Maid café

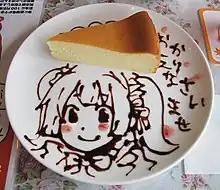
Example of cheesecake served at a maid cafe

There are many rituals and additional services offered at many maid cafés. Maids greet customers with and offer them wipe towels and menus. Maids will also kneel by the table to stir cream and sugar into a customer's coffee, and some cafés even offer spoon-feeding services to customers. Customers can also sometimes play rock-paper-scissors, card games, board games and video games with maids as well as prepare arts and crafts and sing karaoke.